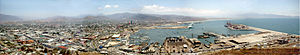
Ensenada
Panoramabillede over byen.
Ensenada er den tredje største by i den mexicanske delstat Baja California. Den befinder sig i kommunen med samme navn, som er den største i areal i Mexico. Folketællinger fra 2005 viser at der bor 689.075 indbyggere i byen, men tallet er stigende. Ensenada er en vigtig havneby for Baja California.